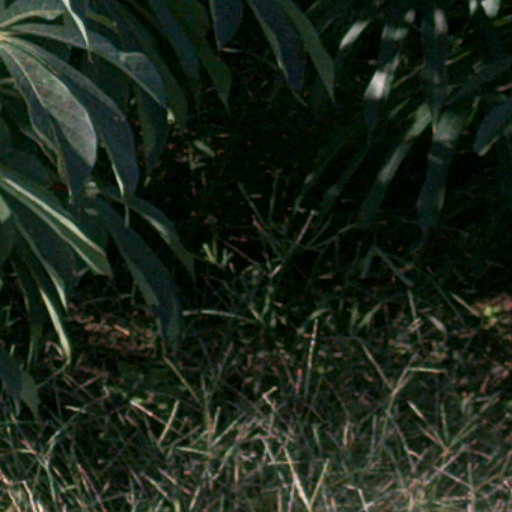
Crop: cassava